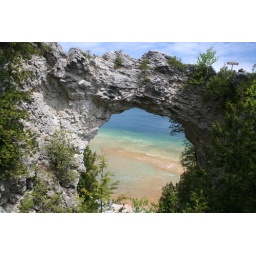
troubled bridge over water